Answer in natural language. Is blue rectangle wall decor further away or in front of white color dining table? Choose between the following options: further away or in front
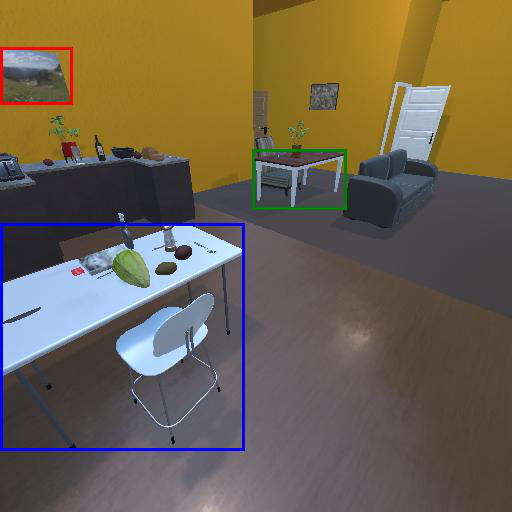
<answer>further away</answer>